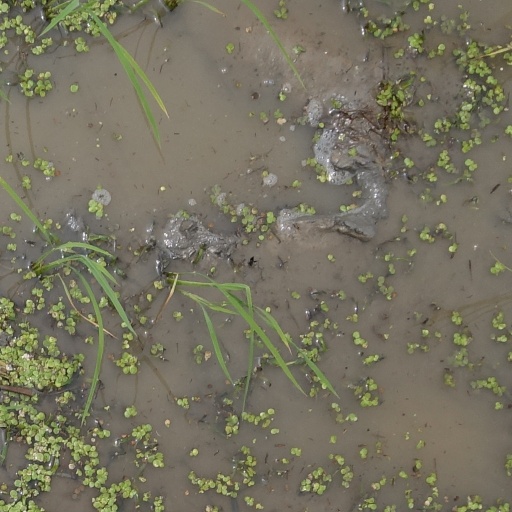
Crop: rice